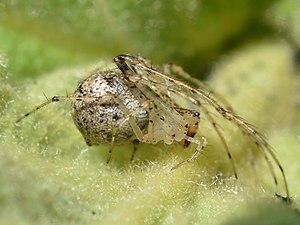
Mimetus est un genre d'araignées aranéomorphes de la famille des Mimetidae.